Boise State–Fresno State football rivalry

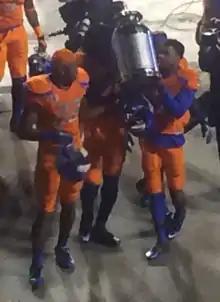
Boise State with the Milk Can in 2014

The "Milk Can" is the trophy that is awarded to the winner of the game. It was created in 2005, but was not ready in time for the annual match in Fresno, which was won by the Bulldogs after four straight Bronco wins.